Nutley, New Jersey

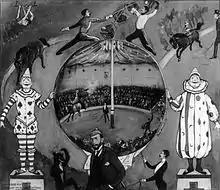
Annie Oakley performing at an amateur circus at Nutley in 1894, to raise funds for the Red Cross

Nutley grew slowly as Newark developed. The first European settler in the area, recorded in the minutes of a Newark town meeting in 1693, was a Dutch planter named Bastian Van Giesen. His son had a home constructed after inheriting the property in 1751 and is now known as Vreeland Homestead. It still stands today on Chestnut Street and was the location of the Nutley Women's Club from 1912 until 2012 when it was sold to the township. The Van Riper House is another building from the era. During the revolutionary war, the Continental Army, under the command of General George Washington, retreated from New York through Essex County and what is now Nutley.